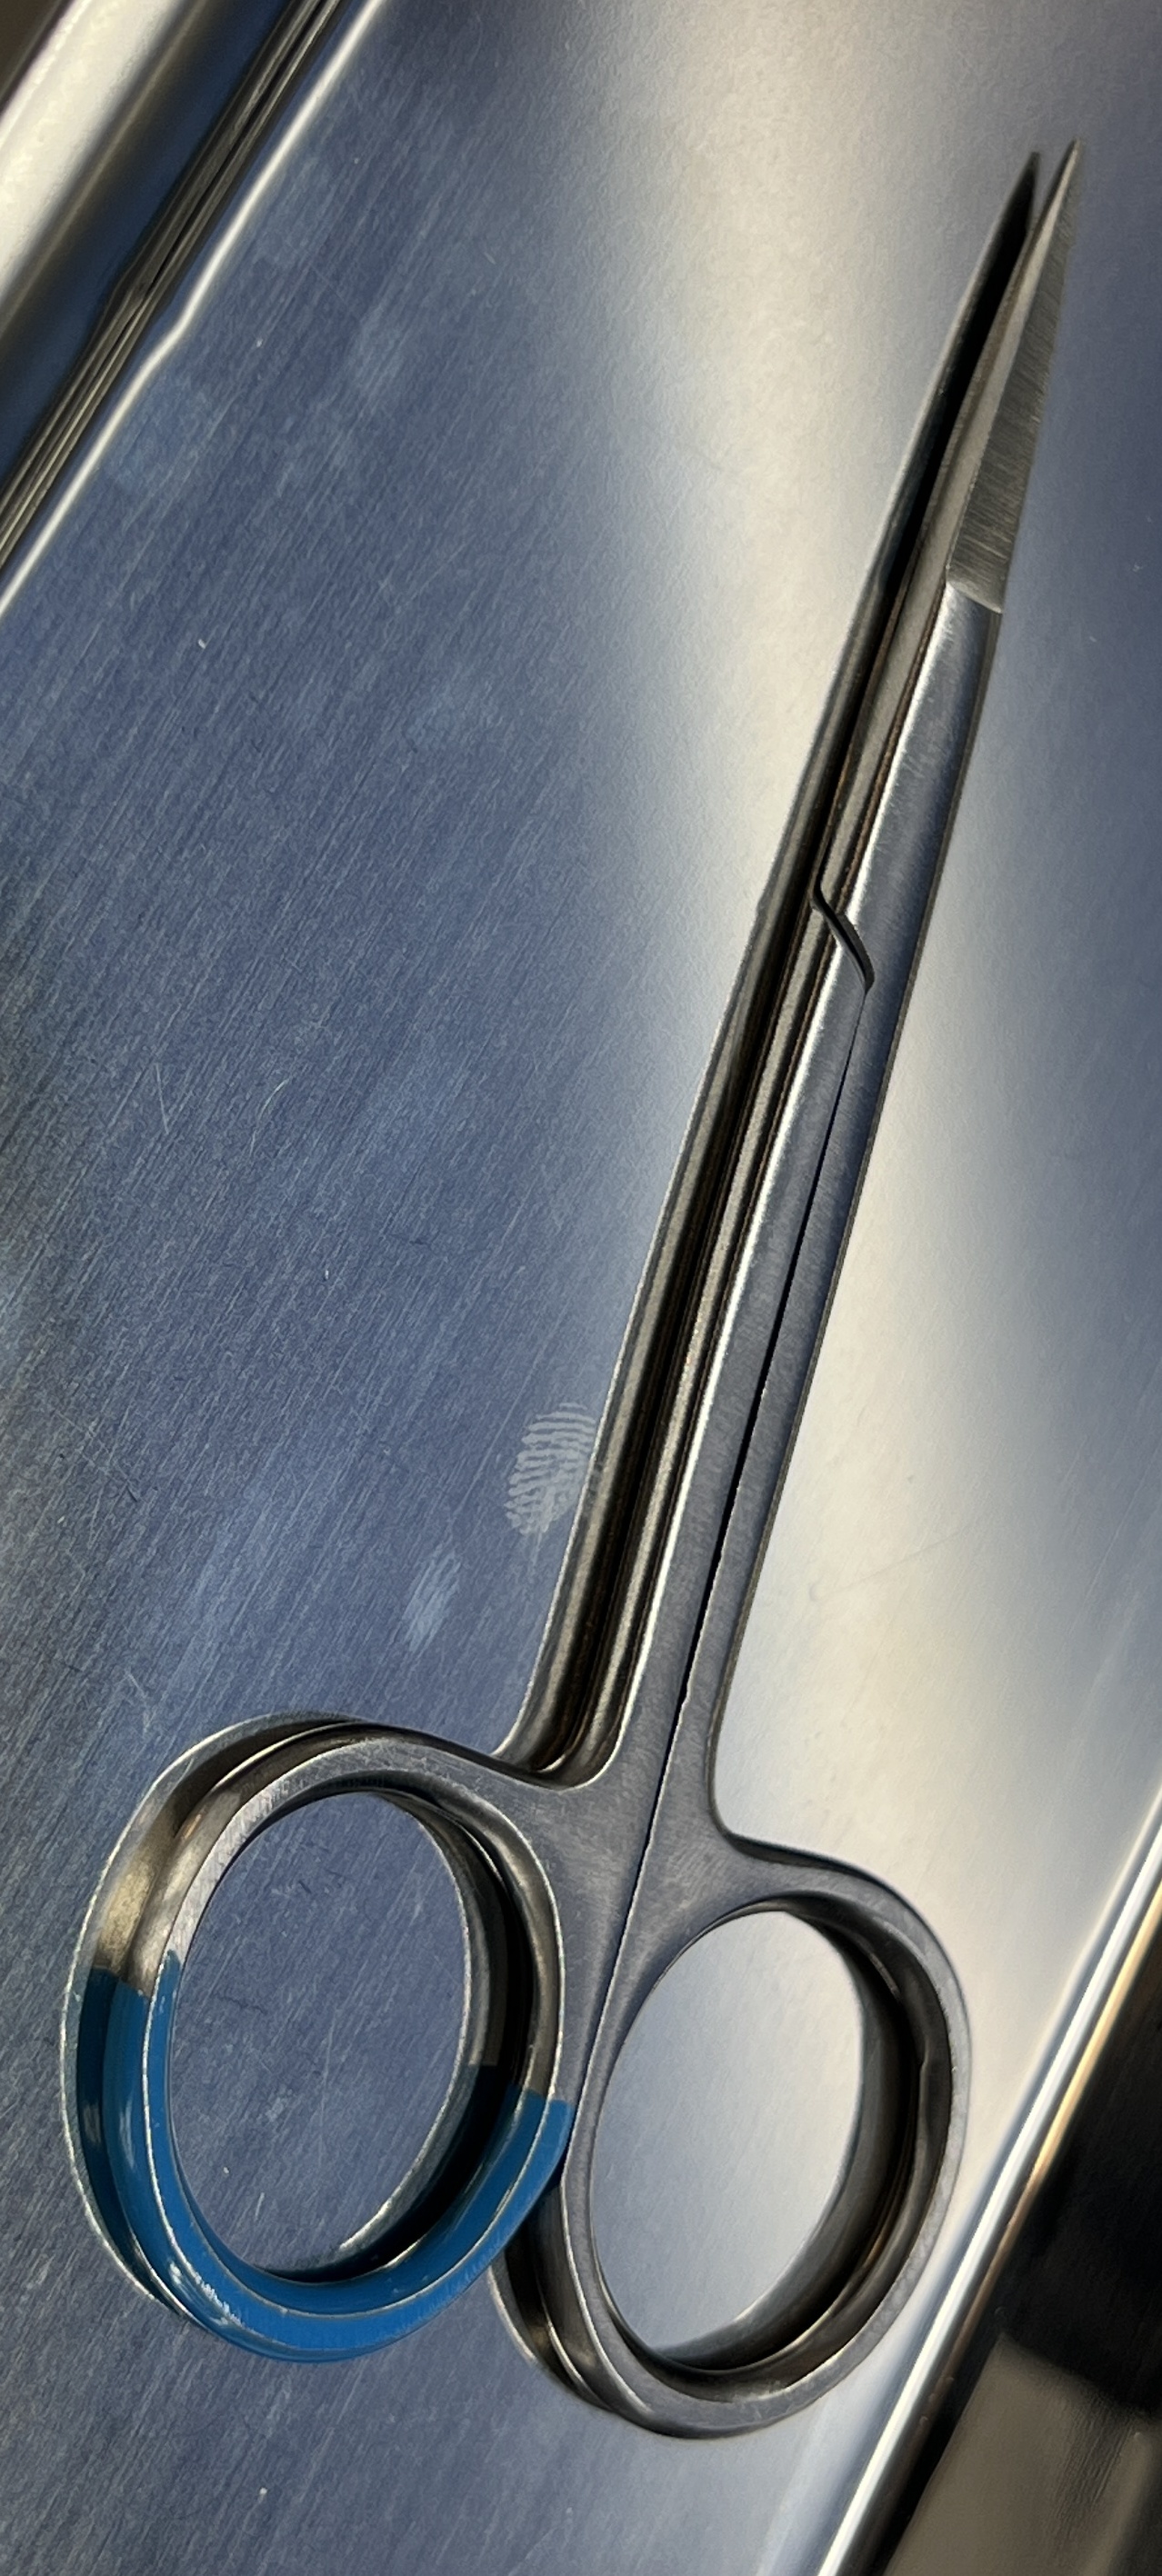
Hinged instrument state: closed